Sinoatrial node

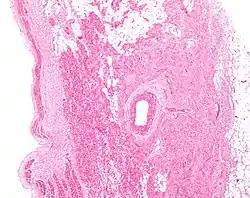
Figure 2: Low magnification stained image of the SA node (center-right on image) and its surrounding tissue. The SA node surrounds the sinoatrial nodal artery, seen as the open lumen. Cardiac muscle cells of the right atrium can be seen to the left of the node, and fat tissue to the right.

The cells of the SA node are spread out within a mesh of connective tissue, containing nerves, blood vessels, collagen and fat. Immediately surrounding the SA node cells are paranodal cells. These cells have structures intermediate between that of the SA node cells and the rest of the atrium. The connective tissue, along with the paranodal cells, insulate the SA node from the rest of the atrium, preventing the electrical activity of the atrial cells from affecting the SA node cells. The SA node cells are smaller and paler than the surrounding atrial cells, with the average cell being around 8 micrometers in diameter and 20-30 micrometers in length (1 micrometer= 0.000001 meter). Unlike the atrial cells, SA node cells contain fewer mitochondria and myofibers, as well as a smaller sarcoplasmic reticulum. This means that the SA node cells are less equipped to contract compared to the atrial and ventricular cells.